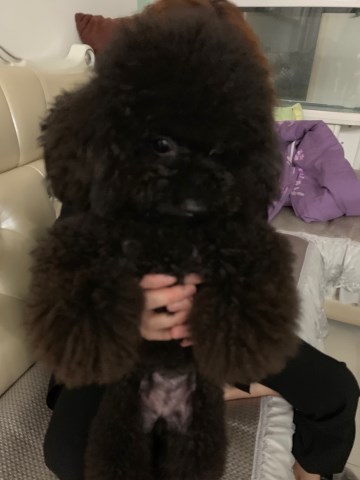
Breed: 7449-n000128-teddy